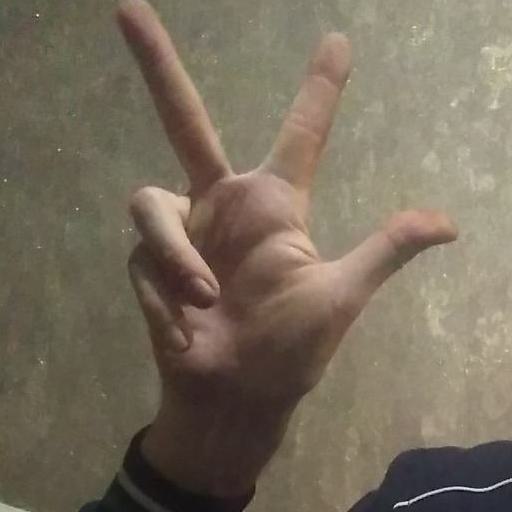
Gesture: three2